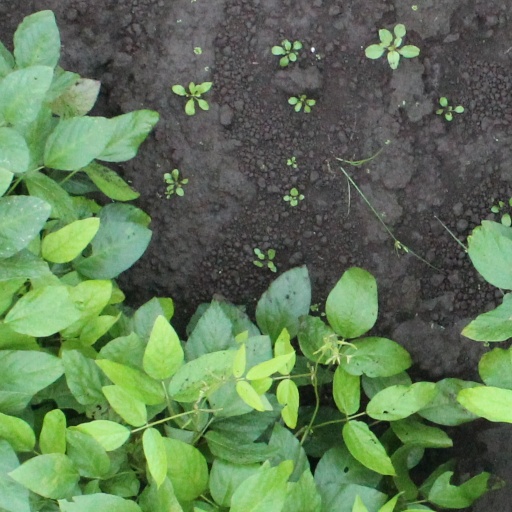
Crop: soybean